Azerbaijan–United States relations

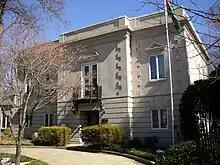
Embassy of Azerbaijan in Washington, D.C.

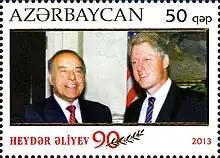
Heydar Aliyev and Bill Clinton (Stamp of Azerbaijan - 2013)

According to the 2012 U.S. Global Leadership Report, 53% of Azerbaijanis approve of U.S. leadership, with 27% disapproving and 21% uncertain.